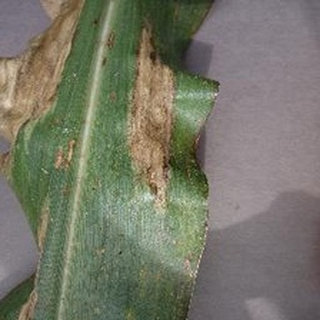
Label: corn_northern_leaf_blight